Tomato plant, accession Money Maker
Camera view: horizontal (90 deg, fisheye); turntable rotation: 180 degrees
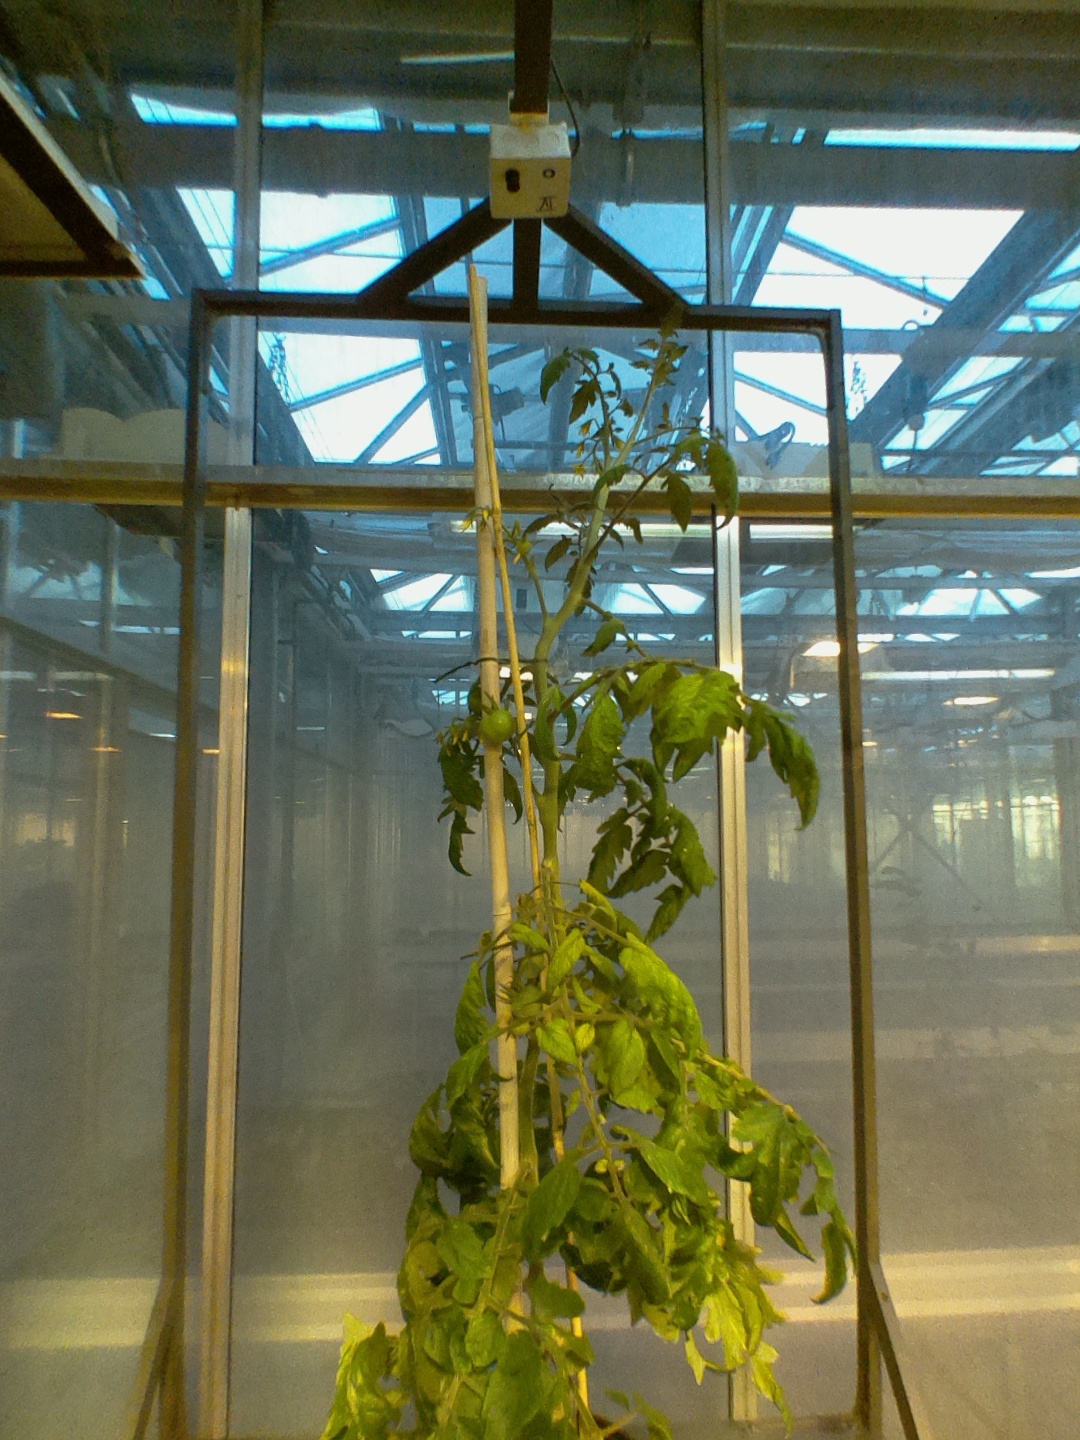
BBCH growth stage 73: 30%-40% of final fruit size